The Alphabet Versus the Goddess

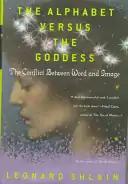

The Alphabet Versus the Goddess: The Conflict Between Word and Image is a work of historical anthropology by American surgeon Leonard Shlain, published by Viking Press in 1998.